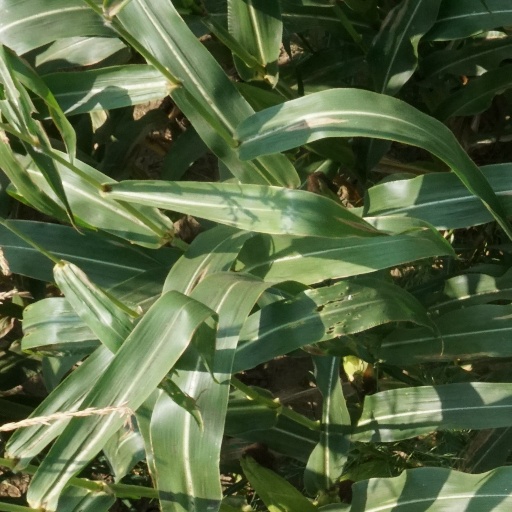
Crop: maize; corn